Audoin (bishop)

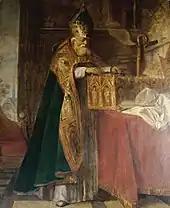
Saint Ouen reliques de saint Eloi

In 641 he succeeded Romanus as bishop of Rouen. Through his influence, Erchinoald donated to Wandregisel the land for Fontenelle Abbey in Normandy. He developed theological studies and participated in the fusion of the rule of Saint Colomban and that of Saint Benedict.